Wilhelm Ostwald Institute

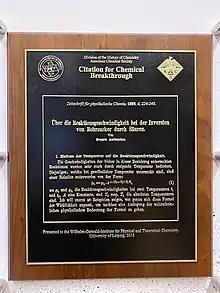
Certificate on the occasion of the Citations for Chemical Breakthrough Award, 2018, for the discovery of the Arrhenius equation.

Currently, there are five working groups at the Wilhelm Ostwald Institute. Prof. Reinhard Denecke is the institute's current director, since 2019.